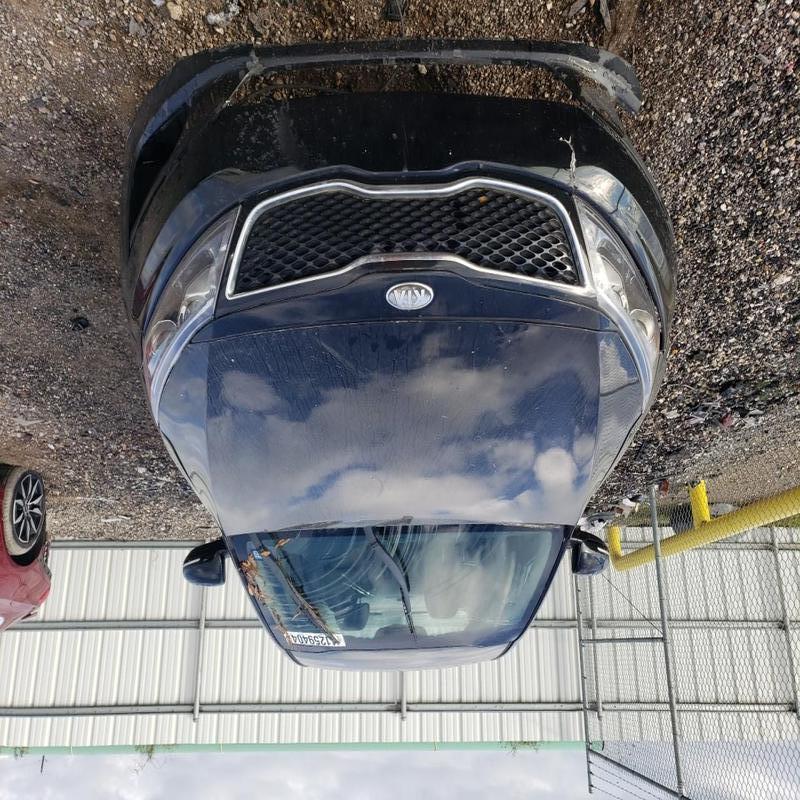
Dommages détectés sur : pare-choc avant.
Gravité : majeur